Highway patrol

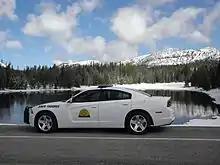
A Utah Highway Patrol cruiser along Utah State Route 150

In Indonesia, traffic policing is the responsibility of the Indonesian National Police's Traffic Corps. The Indonesian National Police Traffic Corps ("Korps Lalu Lintas Kepolisian Negara Republik Indonesia" abbreviated "Korlantas Polri") oversees several units which regard to traffic policing including the highway patrol unit. It conducts activities such as traffic: law enforcement, management, control, accident handling and prevention, education, escort, and patrol in the roads of the country. The issuing of a driver's license is also conducted by this unit.